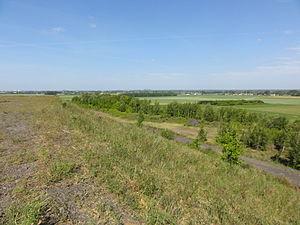
Terril n° 200 dit 2 de Crespin, Fosse n° 2 - 2 bis de la Compagnie des mines de Crespin, Quiévrechain, Nord, Nord-Pas-de-Calais, France.
La fosse nᵒ 2 - 2 bis de la Compagnie des mines de Crespin est un ancien charbonnage du Bassin minier du Nord-Pas-de-Calais, situé à Quiévrechain. Le puits nᵒ 2 bis a été ouvert par le Groupe de Valenciennes, sous l'époque ante-Nationalisation, il s'agissait alors de la fosse nᵒ 2 des mines de Crespin. Le puits nᵒ 2 est commencé en 1902 à plus d'un kilomètre au sud-ouest de la fosse nᵒ 1 - 1 bis, et à seulement 380 mètres au nord de l'ancienne fosse Saint Grégoire, foncée en 1841 et abandonnée l'année suivante. Le puits est inondé en 1906, la fosse est abandonnée. Le fonçage reprend en 1923, et la fosse commence à produire environ deux ans plus tard. Sur le site, un lavoir et une cokerie sont construits.
Dans le bassin minier du Nord-Pas-de-Calais, 339 terrils sont recensés. En 1969, les Houillères leur ont attribué un numéro individuel, pour les référencer, et les exploiter. Ils sont numérotés d'ouest en est, du nᵒ 1 au 202. Une liste complémentaire a été créée dans les années 1970. Les sites y sont numérotés de 203 à 260, sans logique spécifique, chaque numéro ayant été attribué en fonction des sites susceptibles d'être exploités. Certains sites étant composés de plusieurs terrils annexes ou satellites, une lettre suit le numéro.